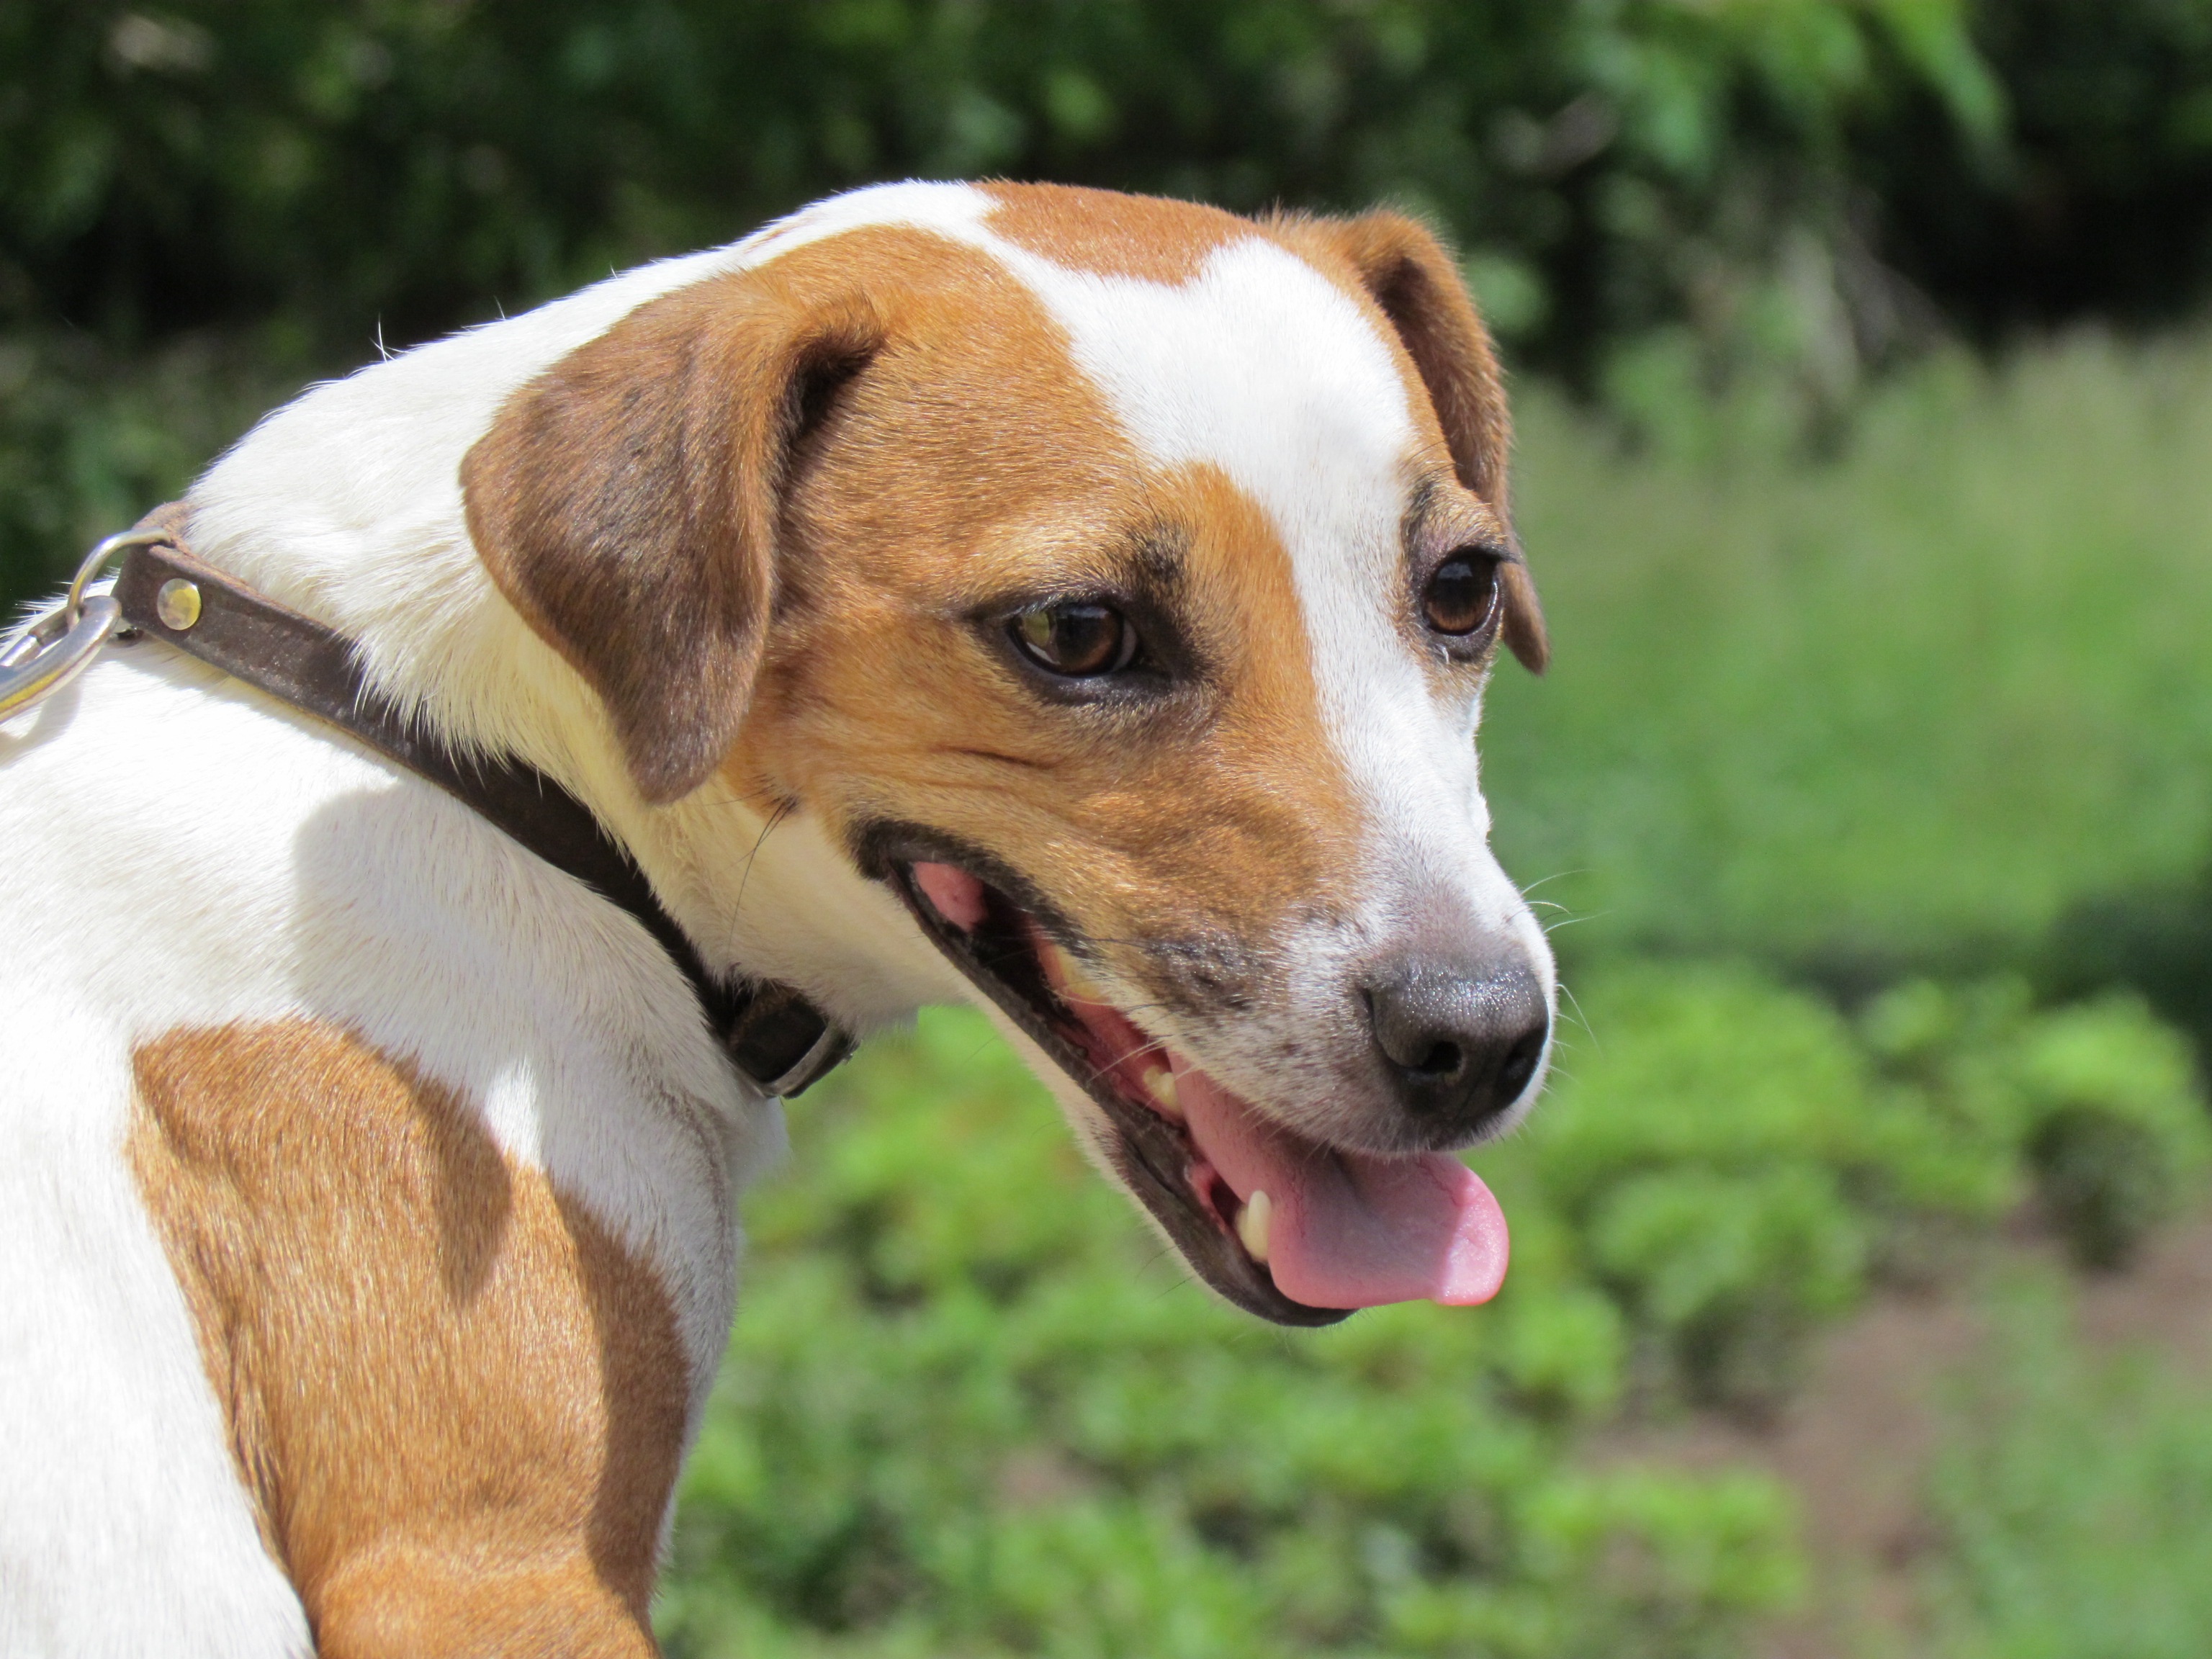
dog, cute, mammal, snout, animals, head, vertebrate, muzzle, harrier, dog breed, terrier, parson russell terrier, jack russell terrier, dog like mammal, russell terrier, danish swedish farmdog, american foxhound, english foxhound